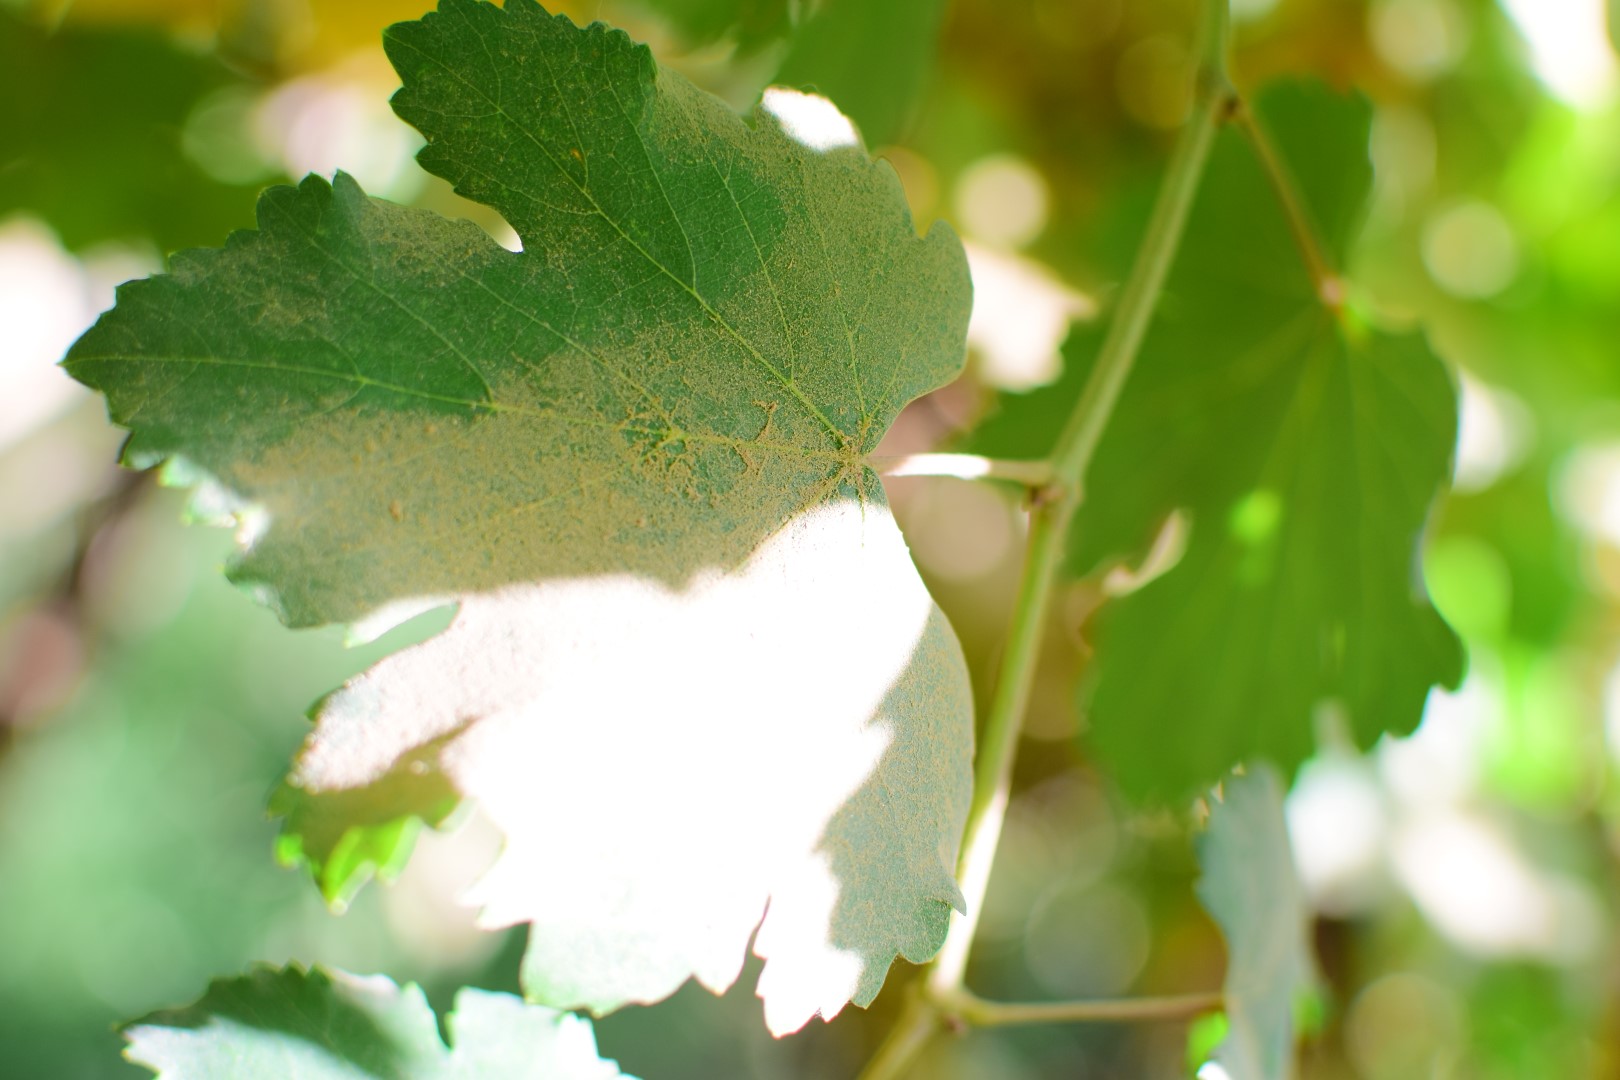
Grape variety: Frinsi